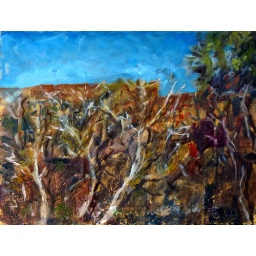
Garden wall with sun and Fig tree in winter